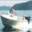
Label: ship